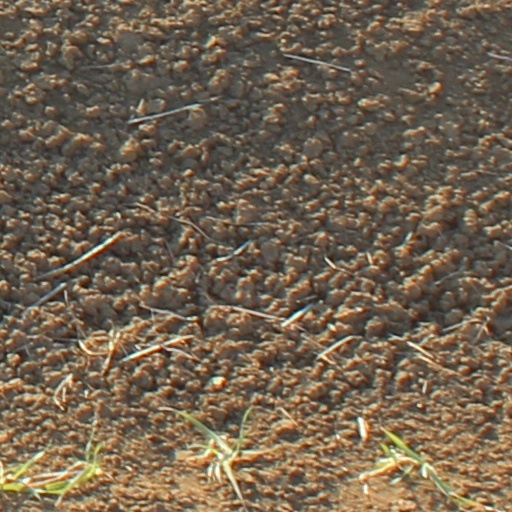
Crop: wheat